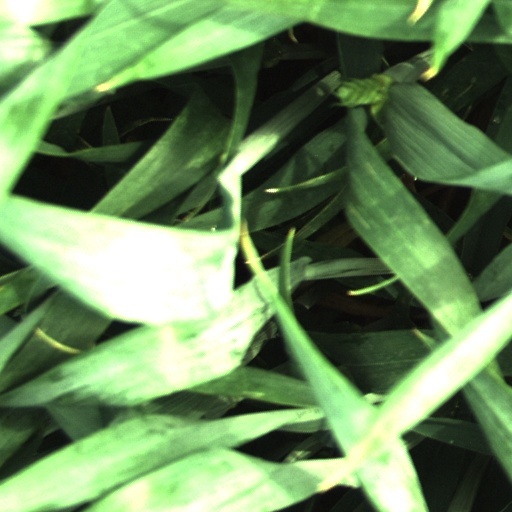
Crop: wheat